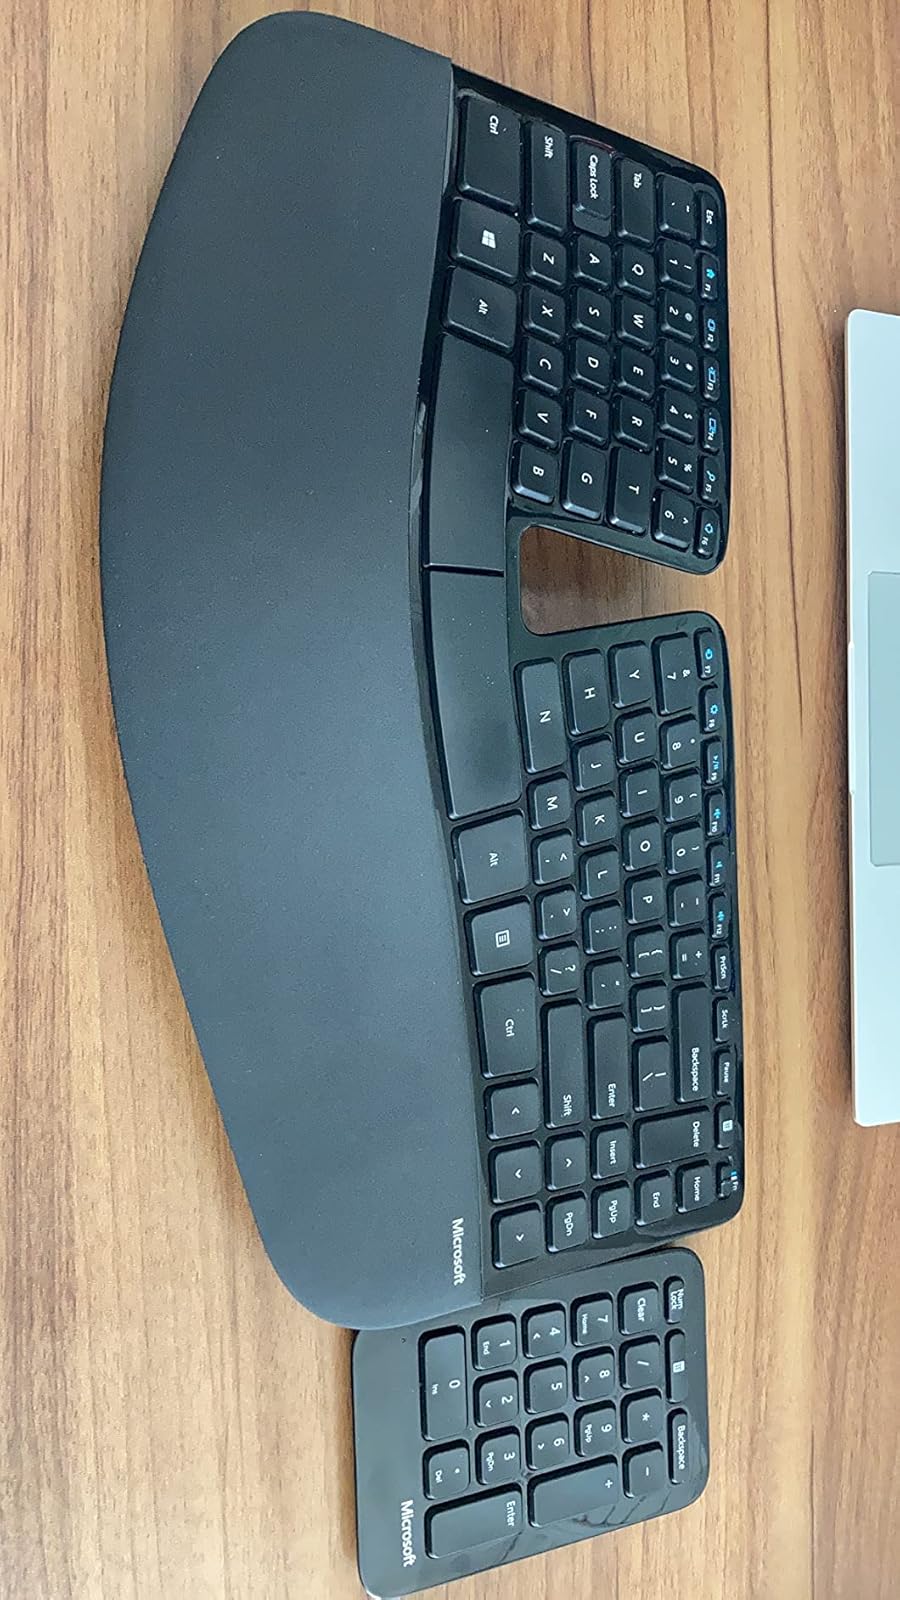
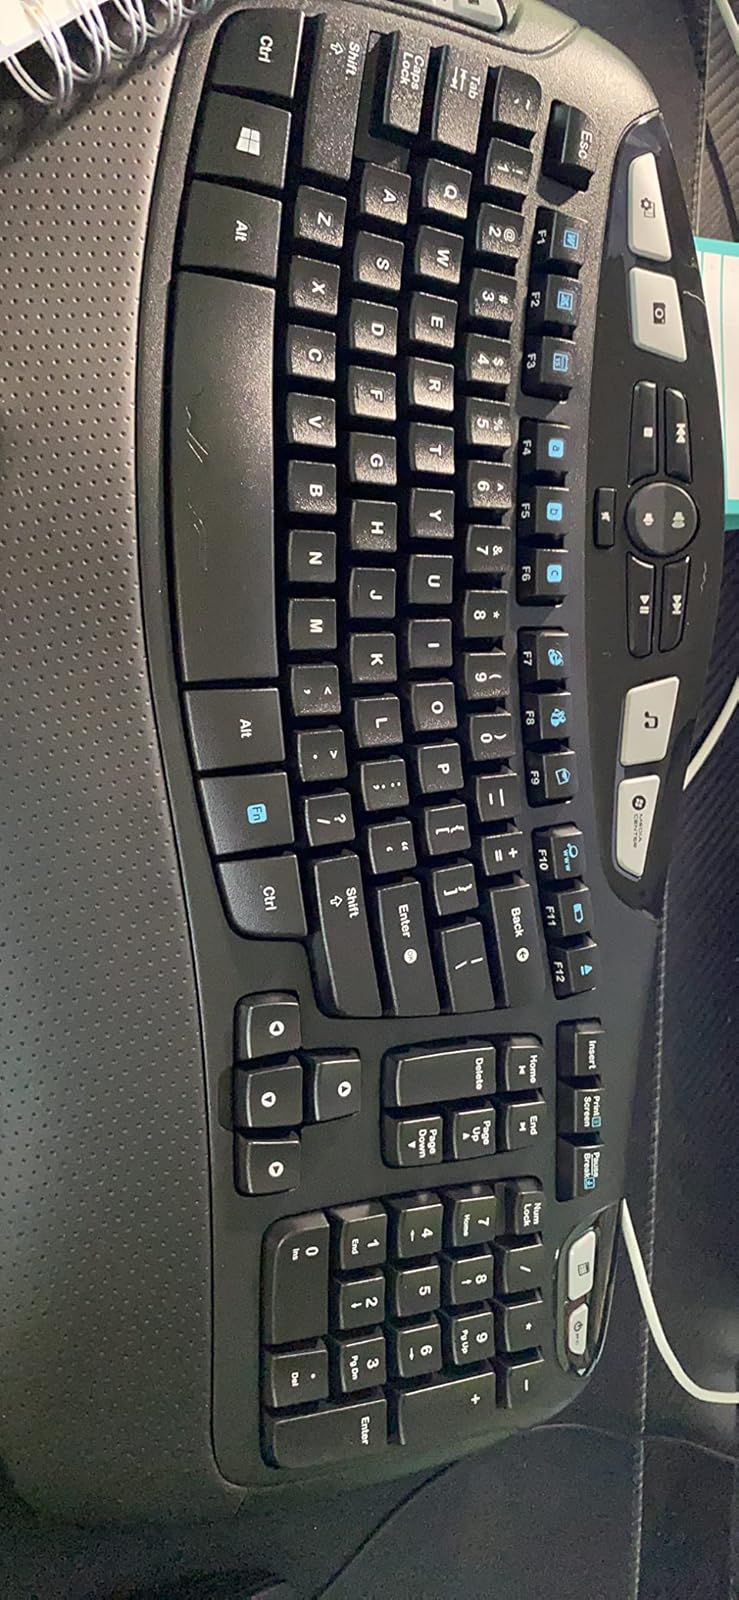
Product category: keyboard
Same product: no